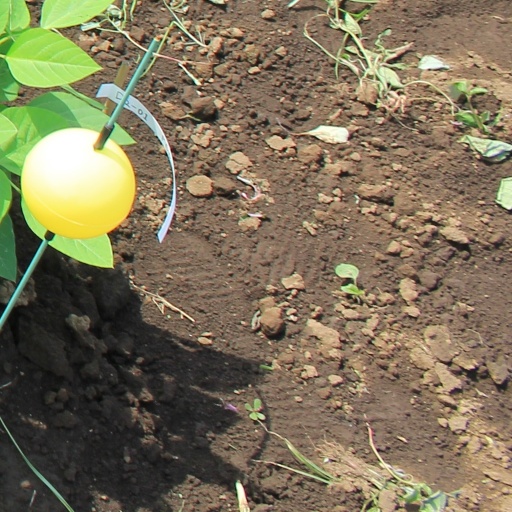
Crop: soybean